2018 WTA Finals

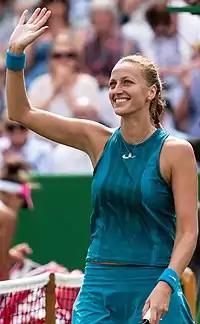
Petra Kvitová led the tour with five singles title.

On October 4, Petra Kvitová and Caroline Wozniacki booked their spots to the WTA Finals.